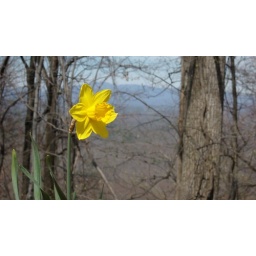
flower in the mountains